Doraemon: Nobita's Sky Utopia

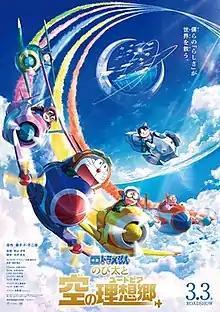
Theatrical release poster

is a 2023 Japanese animated science fiction adventure film. It is the 42nd "Doraemon" feature film. Directed by Takumi Doyama with a screenplay by Ryota Furusawa, it was released on 3 March 2023.